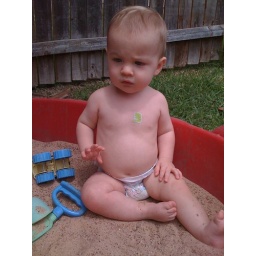
Levi in the sand box